Hudson Fysh

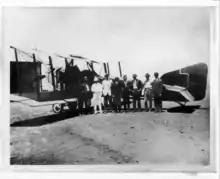
Arrival at Longreach of the Armstrong Whitworth FK8 with the first bag of air mail on the inaugural flight of the first Qantas air service from Charleville to Cloncurry 22 November 1922 (Hudson Fysh second from right)

In 1922, Qantas was successful in bidding for the second Australian scheduled air route, which was to be established between Charleville and Cloncurry. The route was backed by the government, procured by relations between Qantas and regional politicians. While still piloting regularly until 1930, hard working Fysh studied business and management, and became managing director in 1923. When the airmail route to England was planned, Qantas successfully tendered, with Fysh involved in planning the route in the years 1931 to 1933. The final agreement saw Qantas flying the airmail to Singapore, where British Imperial Airways would take over. 1934, Qantas and Imperial Airways built a new company, Qantas Empire Airways, with both companies holding 50% of the stock. Fysh became managing director in the new formed company as well. He was also a co-founder of the Tasman Empire Airways Ltd in 1940, which later should become Air New Zealand.